Khanki Headworks

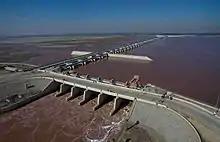
New Khanki Barrage during construction

The old "Head Khanki Barrage" was built from 1892 to 1898 on Chenab River by the British to convert 3 million acres of barren land into cotton and wheat fields. The barrage was built 16-km downstream of Alexandra Railway Bridge with stone and rubble masonry with a maximum capacity of 800,000 cusecs. The Lower Chenab Canal originates from the Barrage carrying about 11,600 cusecs of water. The weir originally was a shuttered type weir comprising 8 spans of 500 ft each and was first one in Punjab which was built upon alluvial soil. The weir got repeatedly damaged in portions and had to be remodeled extensively during 1919-1920 and 1933–1935. Over time the structure showed some serious engineering defects so after detailed analysis and research, it was decided to build the whole barrage anew and demolish the previous one. The then Member of the National Assembly (NA-101 Justice Iftikhar Ahmed Cheema gave the idea of rebuilding the whole project for the betterment of farmers.The construction of new Khanki Barrage was completed in August 2017 but the barrage was formally handed over to the Punjab Irrigation Department in June 2019. The new Khanki barrage construction project cost Rs. 21.3 billion with 87 percent of the funding provided by the Asian Development Bank. New Khanki Barrage will divert 11,653 cusecs of sustainable irrigation supplies to the downstream Lower Chenab Canal. The irrigation distribution system has already been remodeled for additional flows.